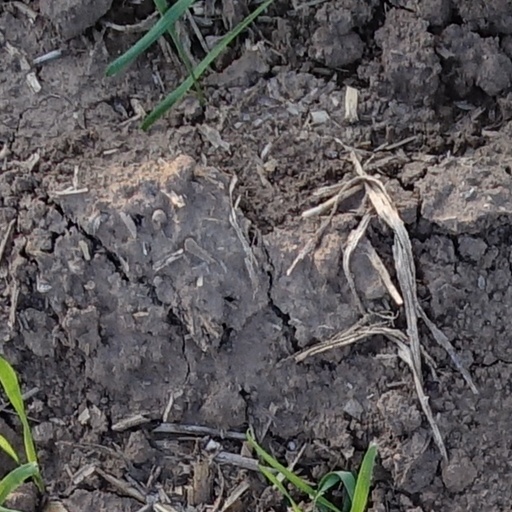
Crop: wheat